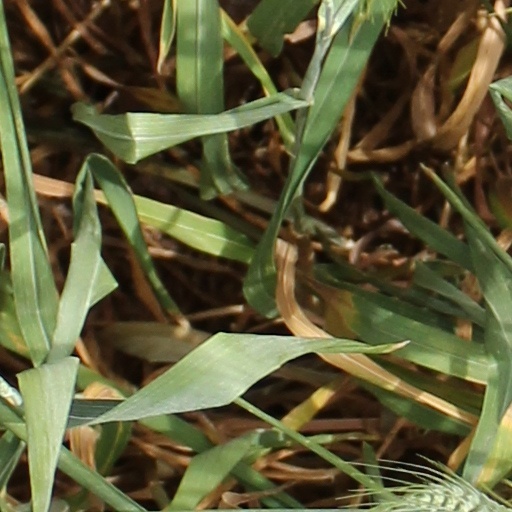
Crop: wheat